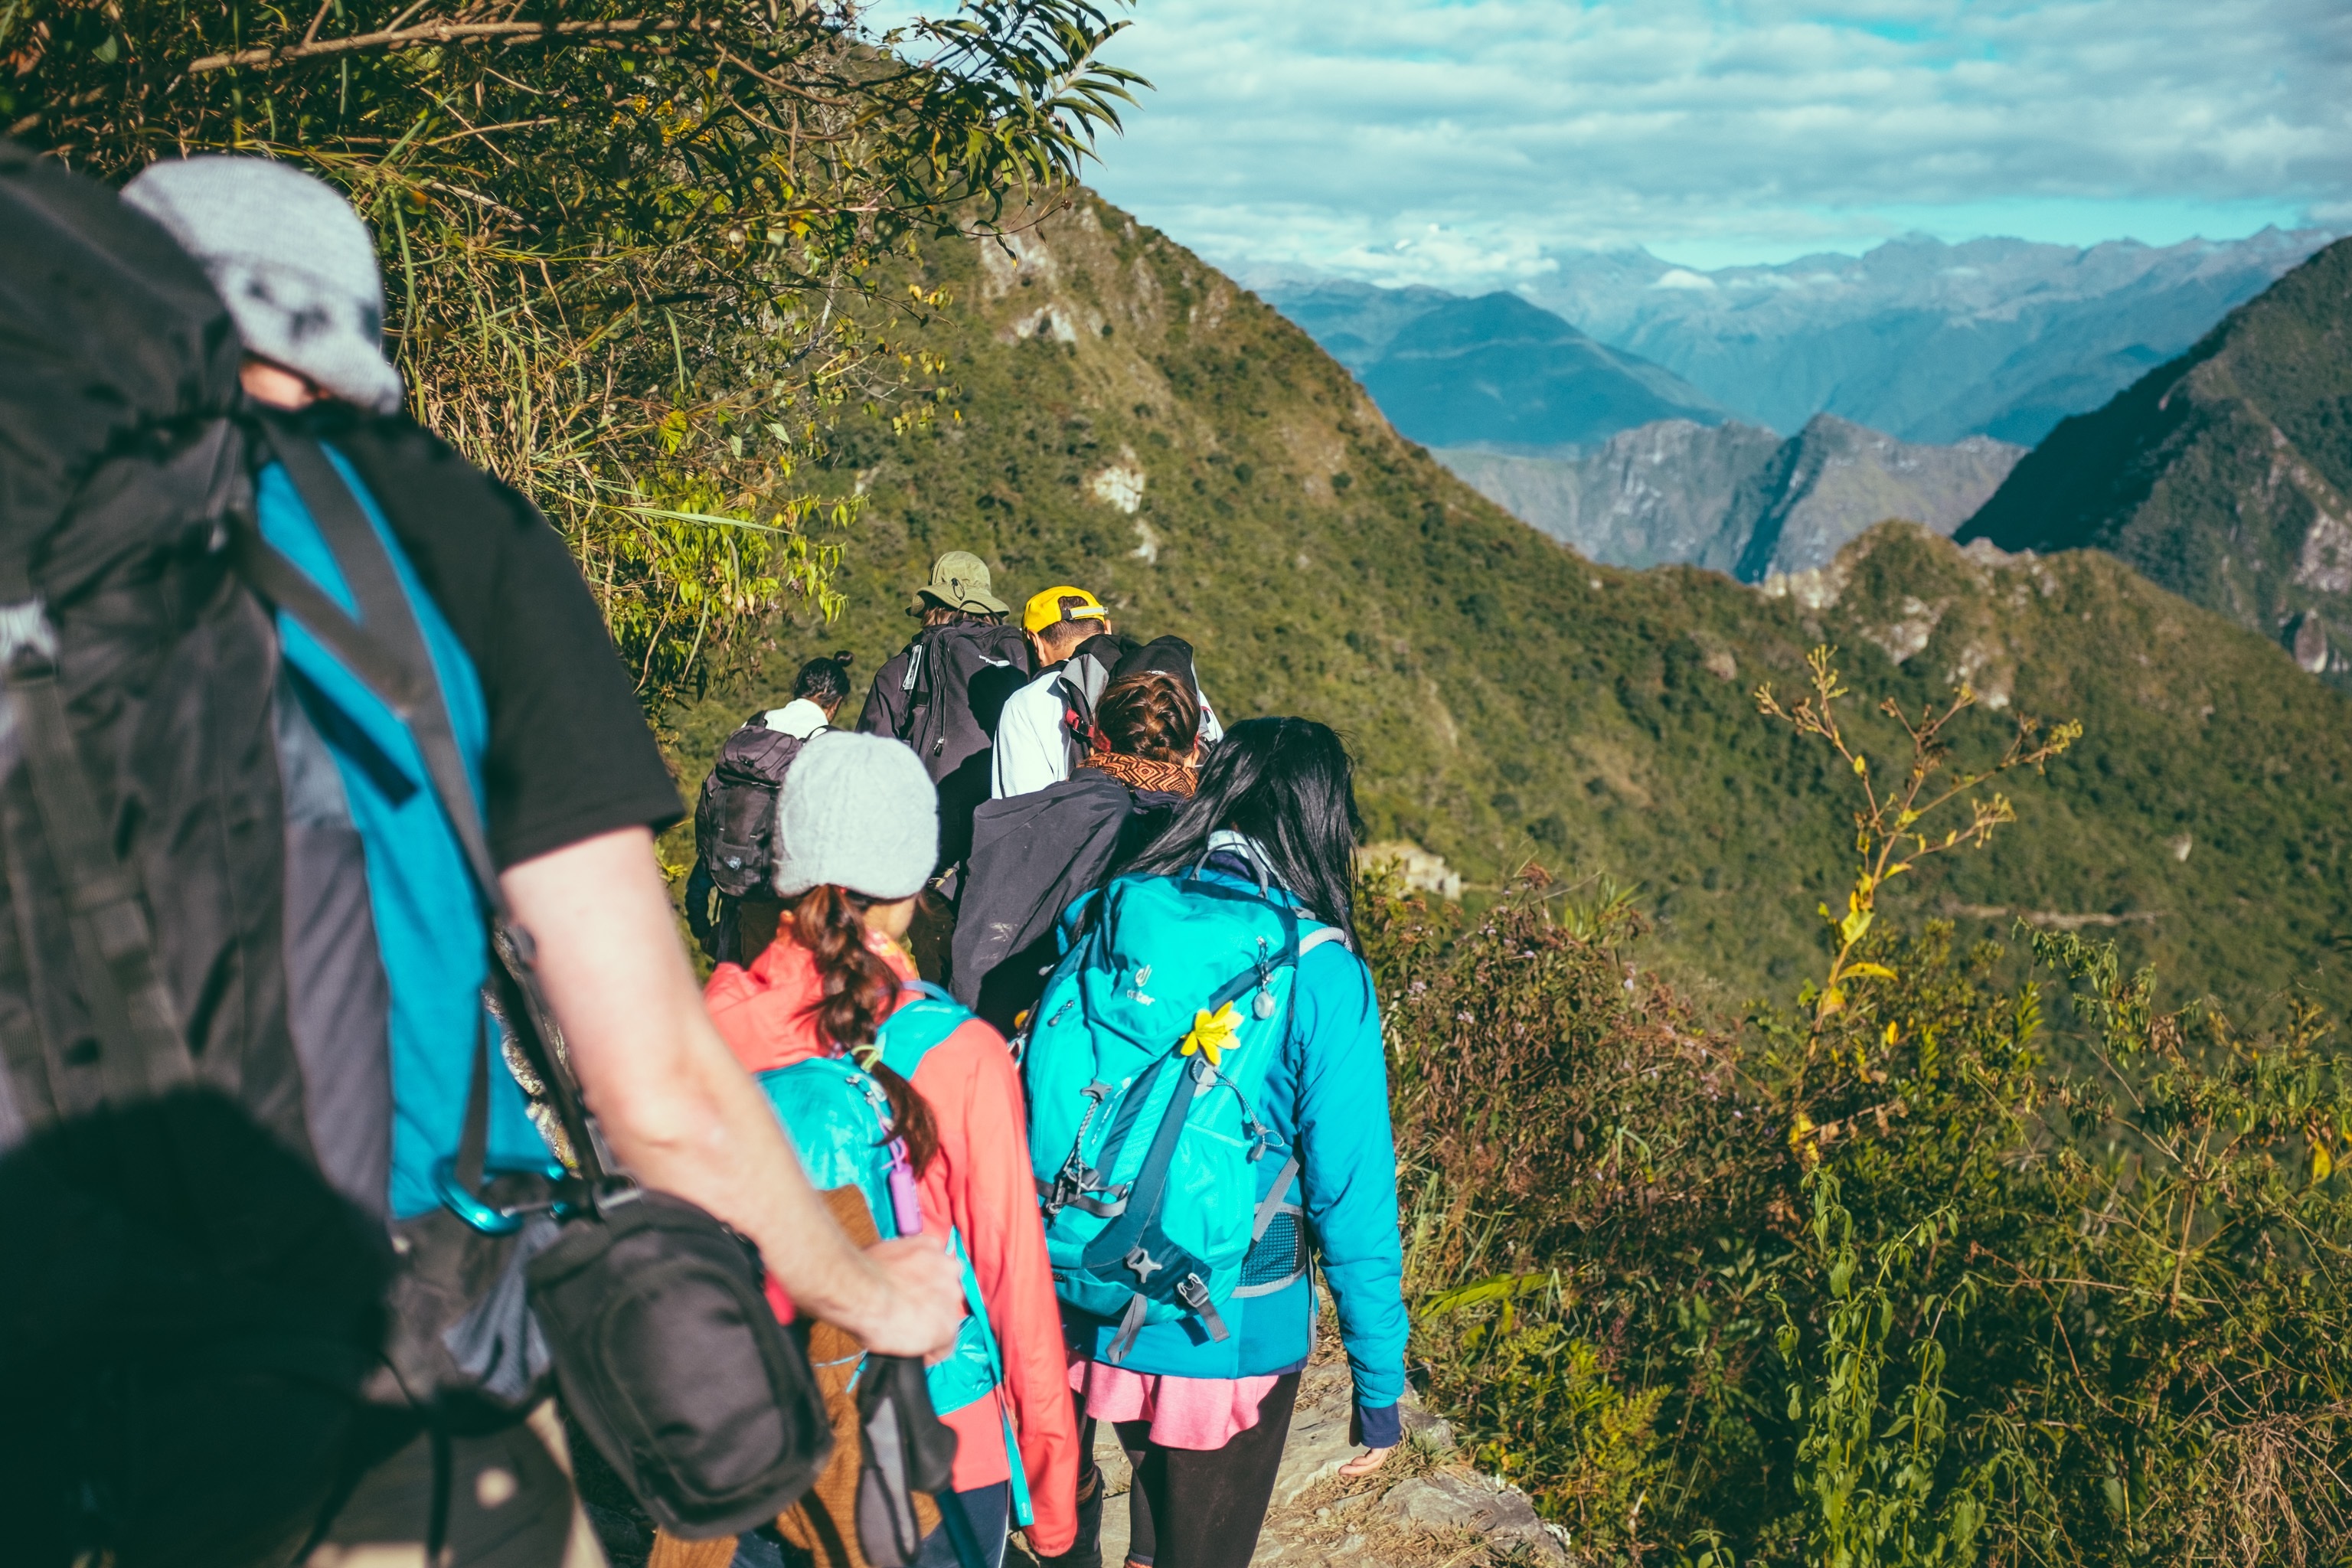
landscape, walking, mountain, group, people, hiking, adventure, mountain range, travel, recreation, climbing, extreme sport, mountaineering, outdoors, clouds, sports, hikers, mountains, backpacking, exploration, outdoor recreation